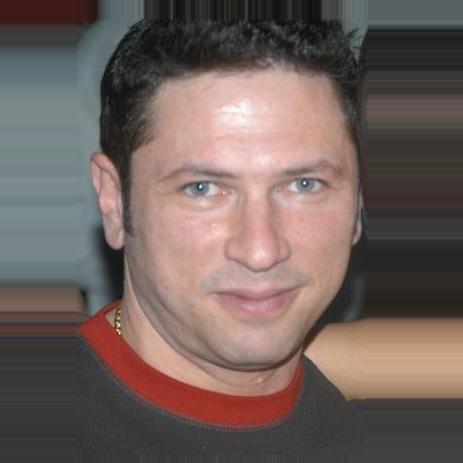
Age: 35